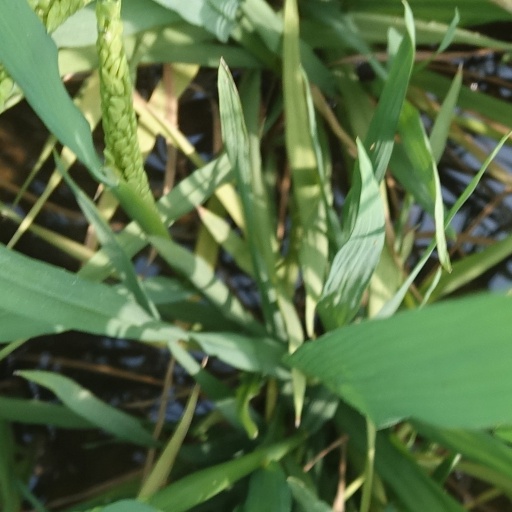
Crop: rice